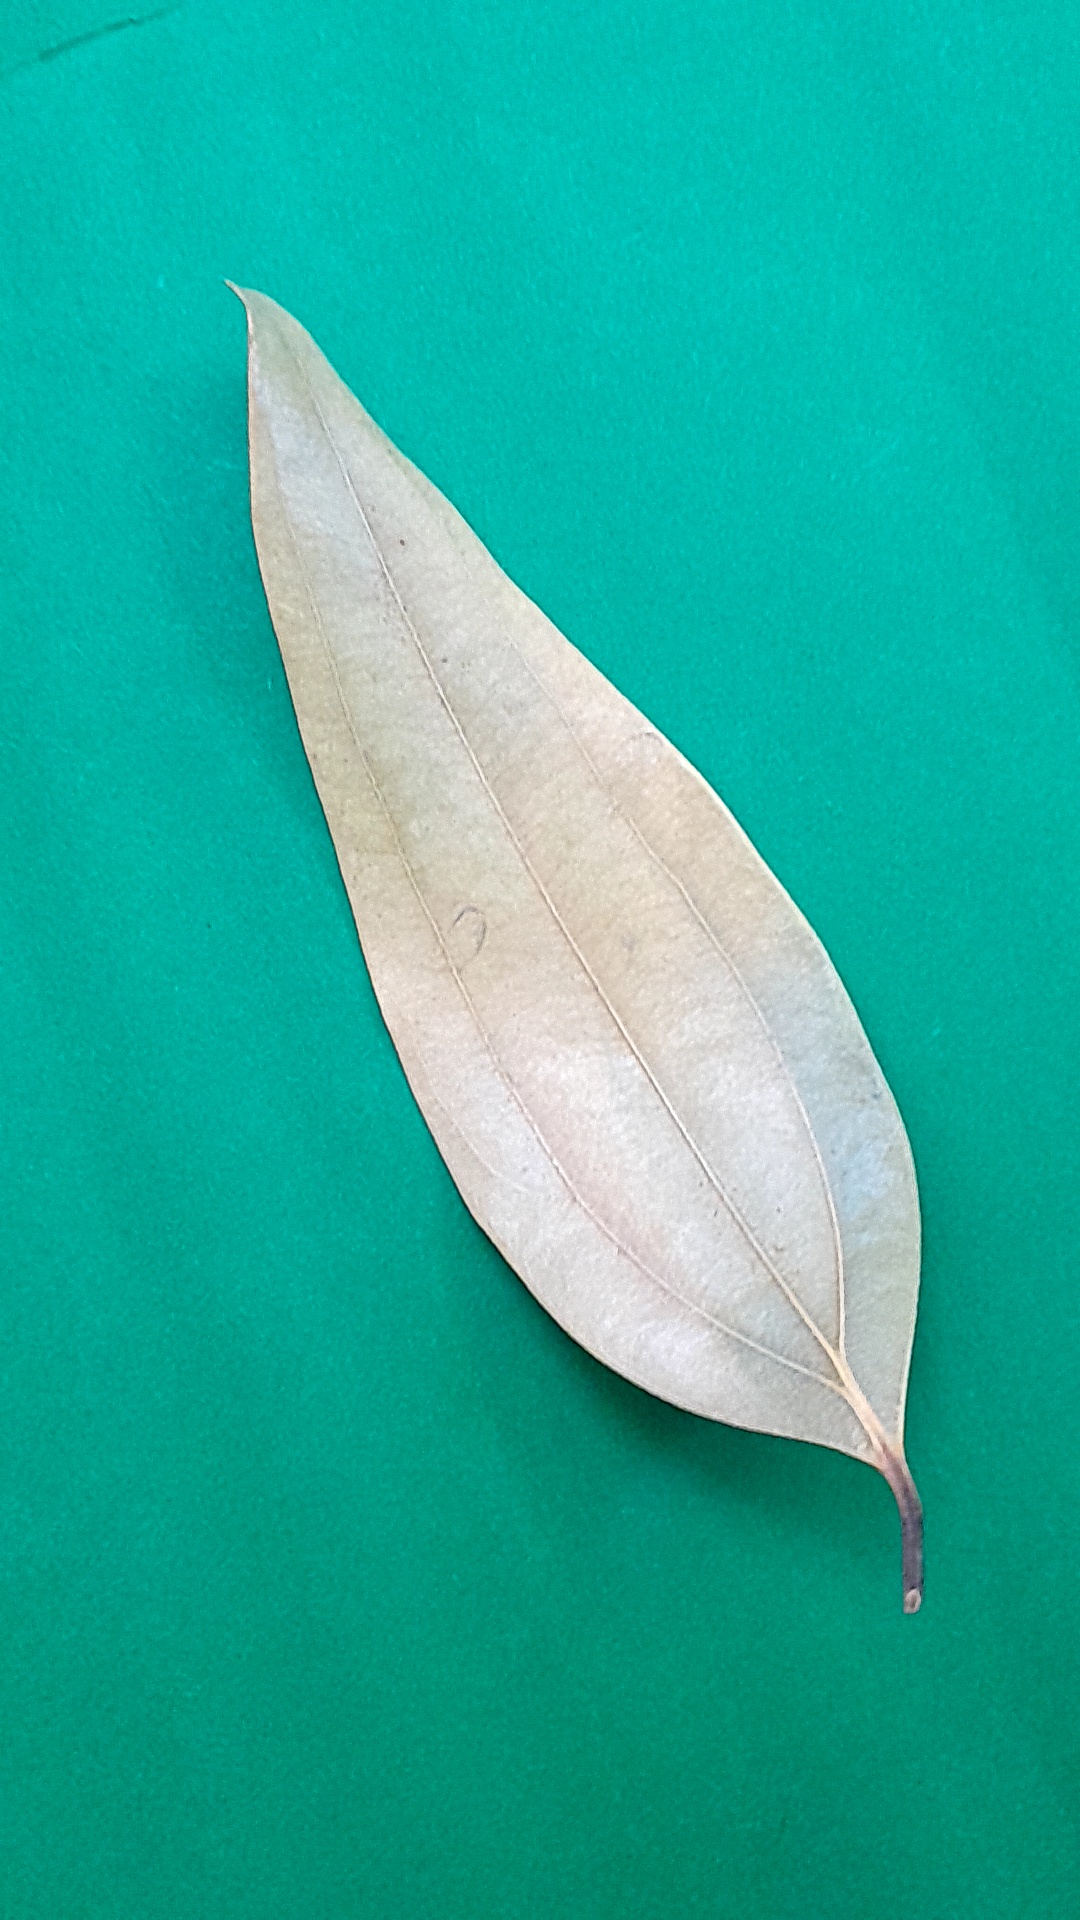
Label: Dry Leaf